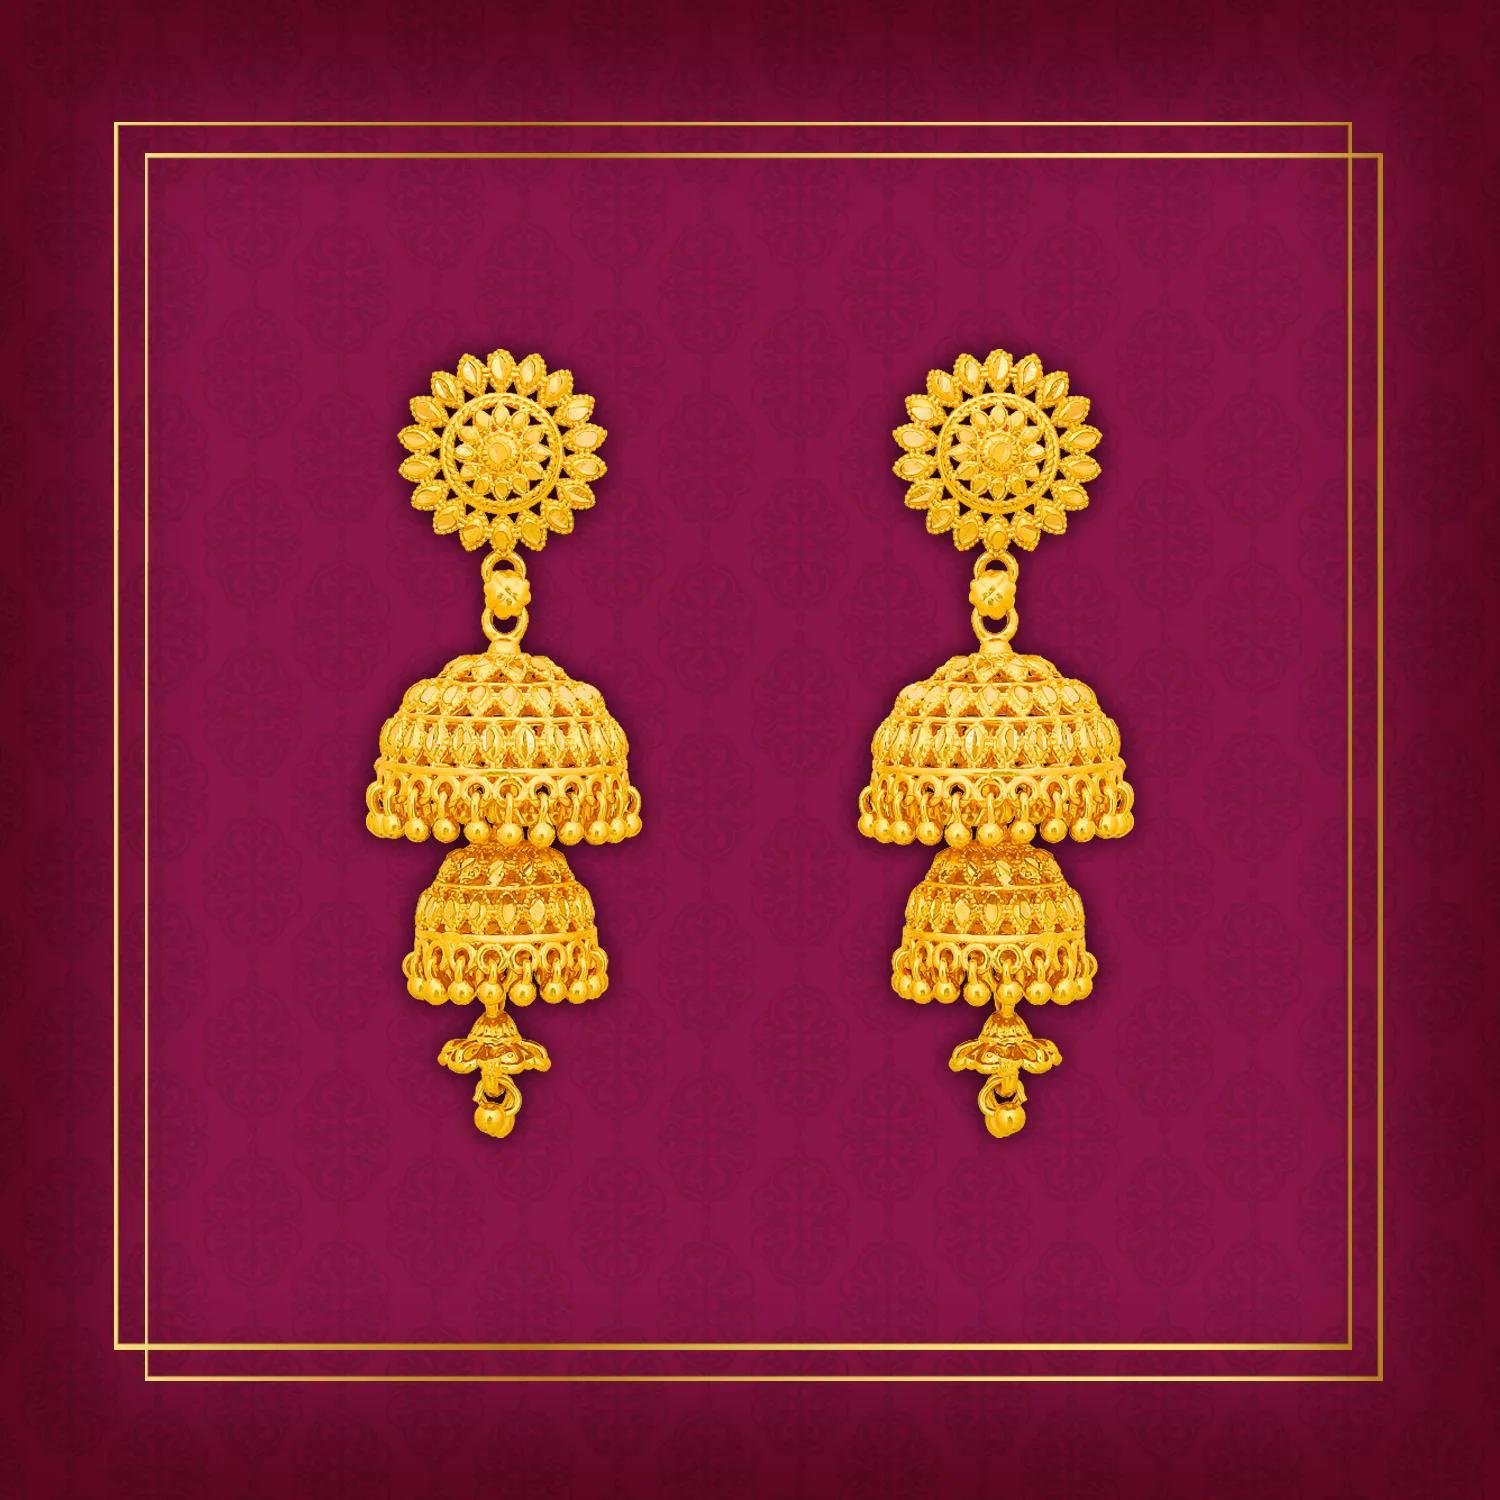
Traditional Gold Platted Wedding Jumkhi Earrings Collection ERG2064
Type: Earrings
Brand: arch fashion
Price: Rs. 359
Featuring an ethereal combination of Rava work in the middle and Filigree work at the base, these rhombus shaped stud earrings are the perfect solution for when you want add a little glam to your ensemble.Whatever may be the occasion, trust this pair of drop earrings to perfectly complement your ensemble. Featuring an ethereal combination of Rava work in the middle and Filigree work at the base, these rhombus shaped stud earrings are the perfect solution for when you want add a little glam to your ensemble.Whatever may be the occasion, trust this pair of drop earrings to perfectly complement your ensemble.